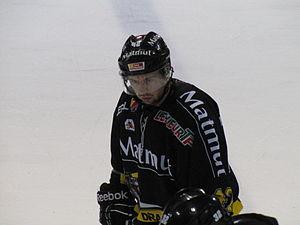
Julien Desrosiers lors de la Coupe Continentale de hockey 2012 à Rouen